Lenggong

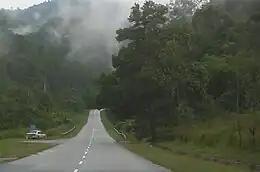

Lenggong or Lenggong Valley is a geographical area defined by the mountain ranges of Bintang in the west and Titiwangsa to its east. It is a rural area, with small kampongs surrounded by green vegetation and limestone hills with numerous caves.